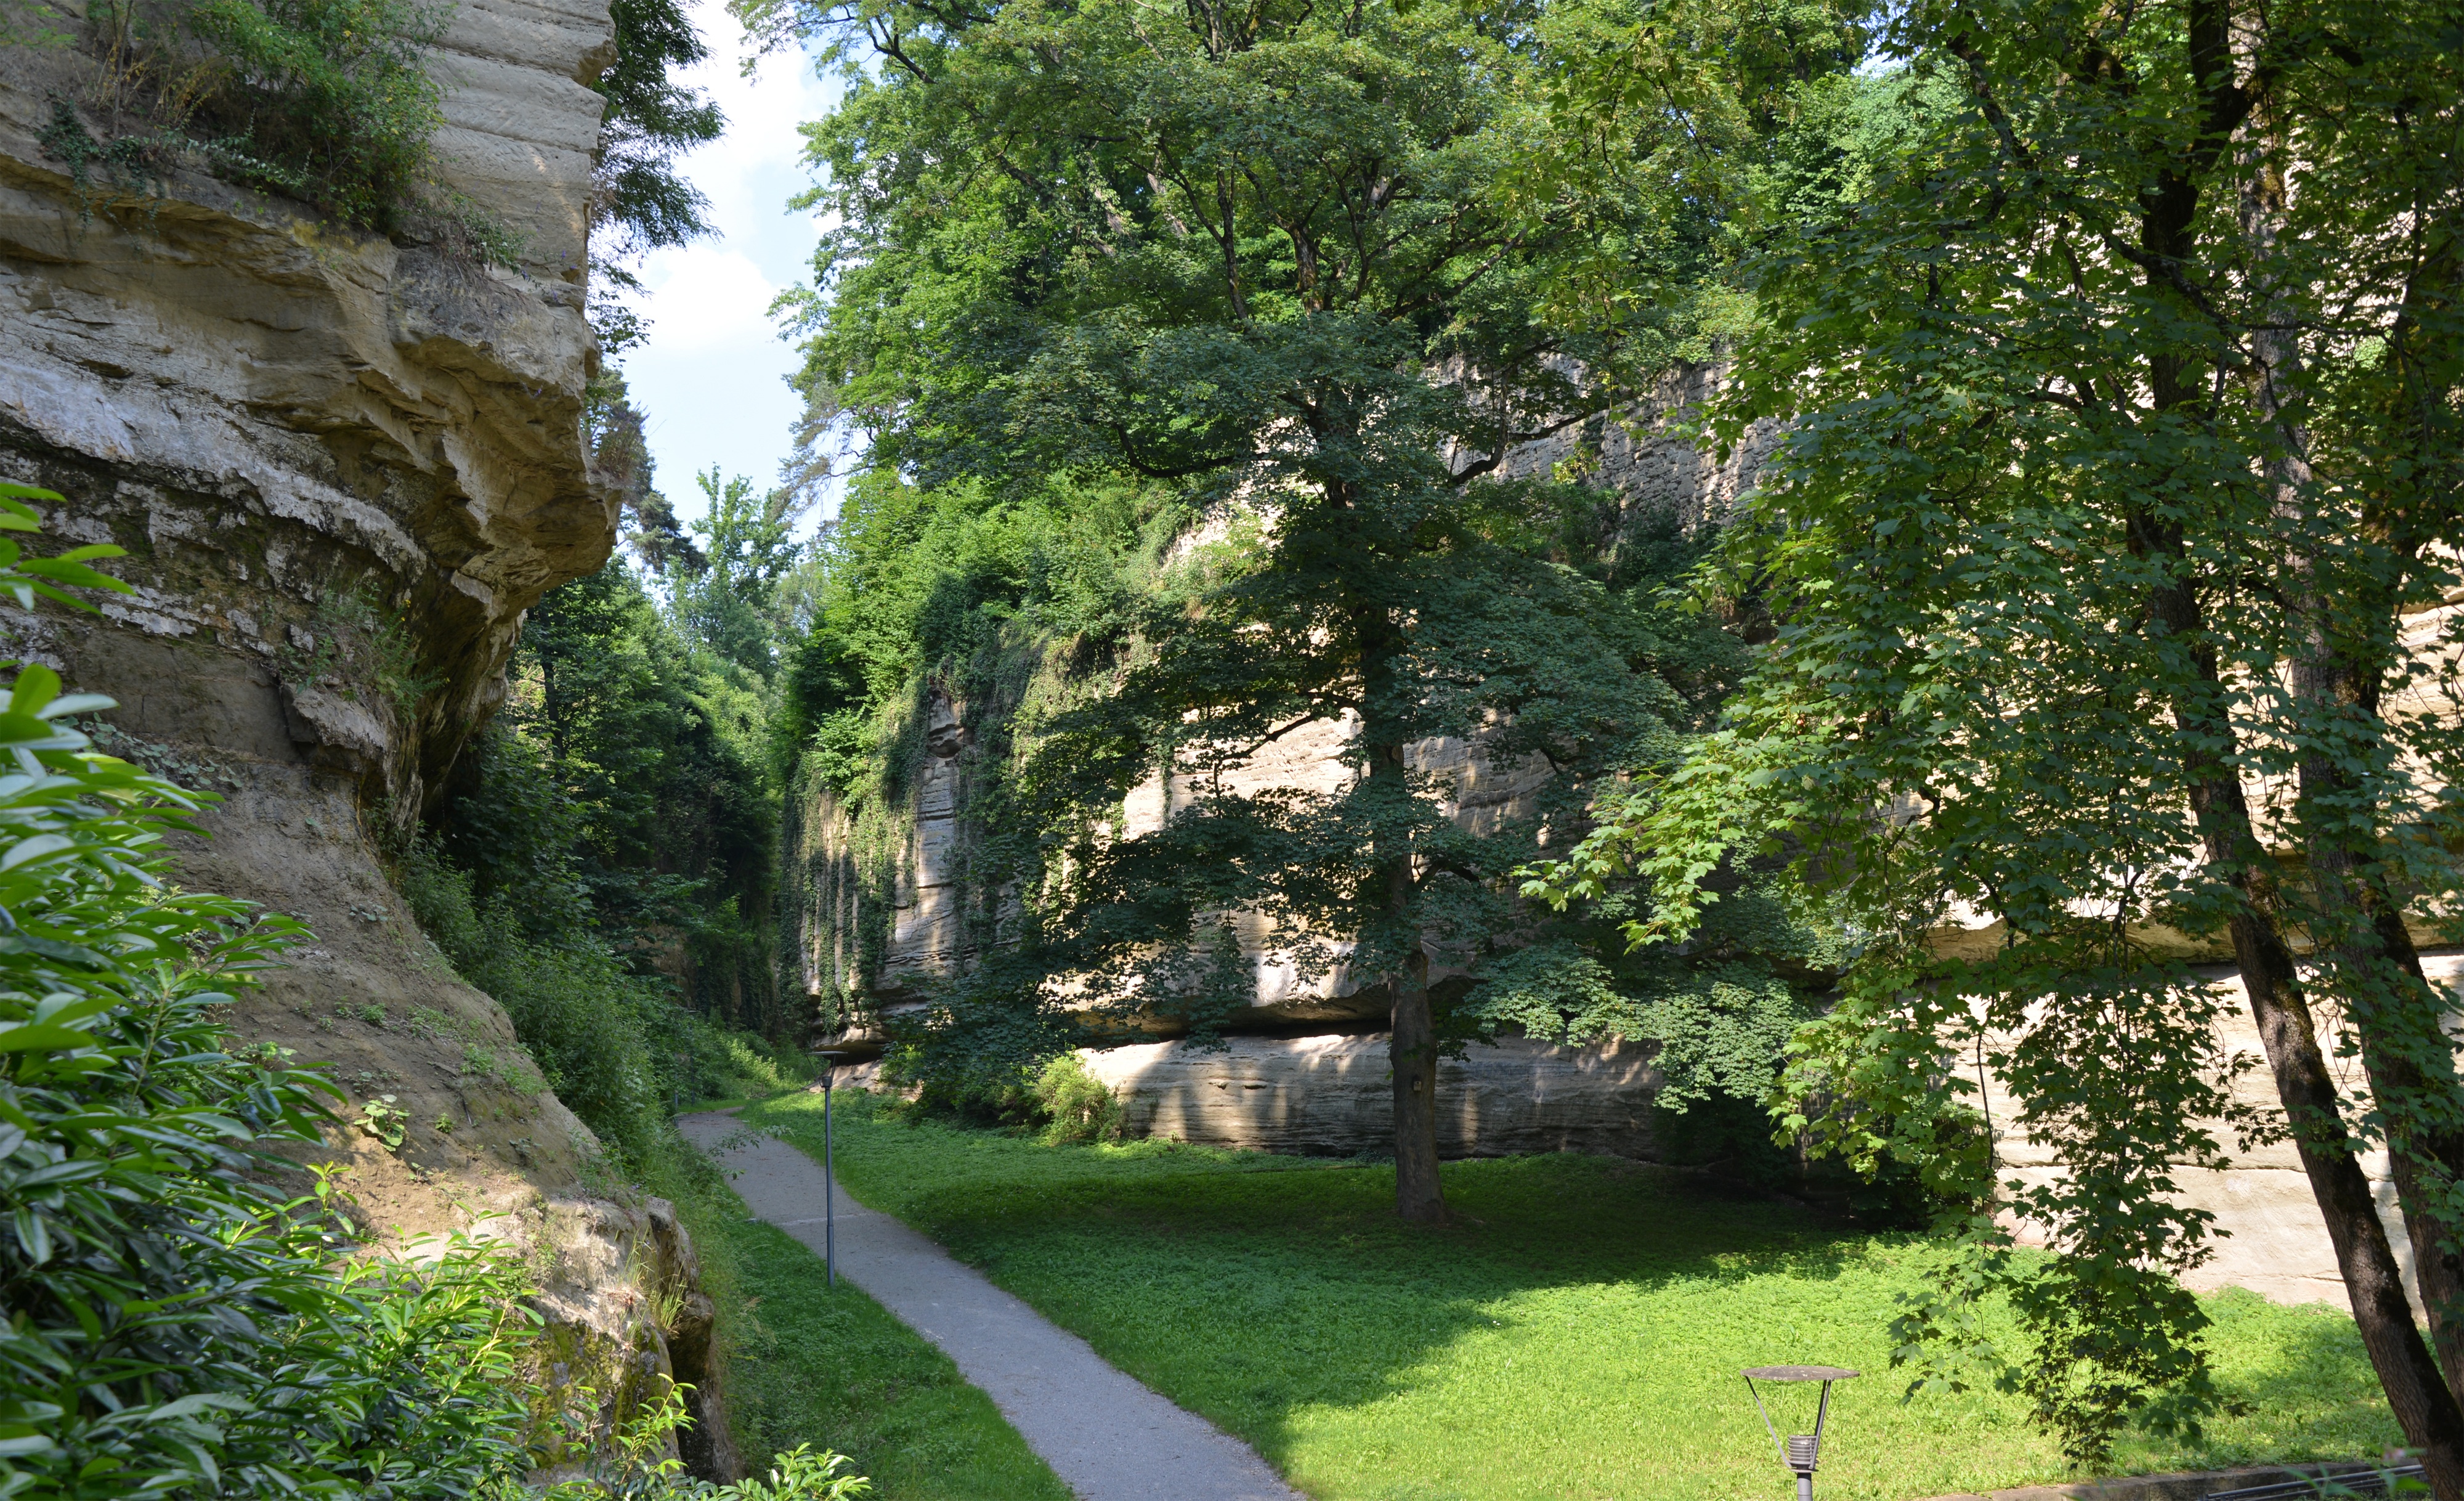
tree, nature, trail, field, flower, green, jungle, park, botany, rest, garden, waterway, botanical garden, estate, woodland, away, berlingen, recovery, lake constance, city garden, city dig, flatly